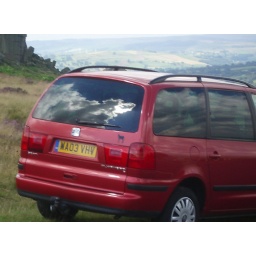
cloud in the back of a car